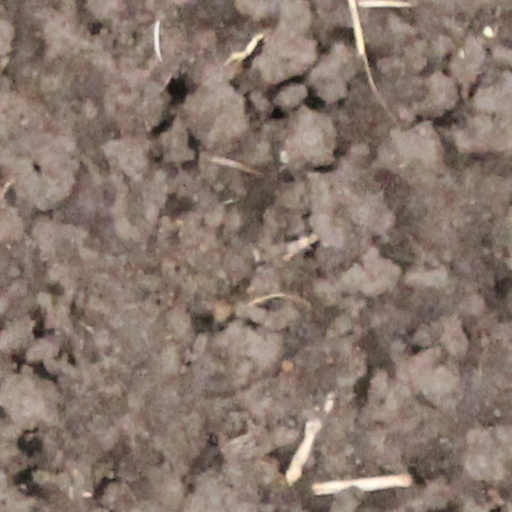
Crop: wheat